Contra-rotating propellers

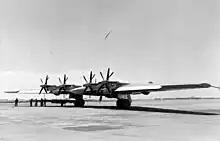
XB-35 Flying Wing showing its quartet of pusher contra-rotating propellers. The option was later discarded due to severe vibration in flight and later changed to traditional single rotating propellers.

In the 1950s, the Soviet Union's Kuznetsov Design Bureau developed the NK-12 turboprop. It drives an eight-blade contra-rotating propeller and, at , it is the most powerful turboprop in service. Four NK-12 engines power the Tupolev Tu-95 "Bear", the only turboprop bomber to enter service, as well as one of the fastest propeller-driven aircraft. The Tu-114, an airliner derivative of the Tu-95, holds the world speed record for propeller aircraft. The Tu-95 was also the first Soviet bomber to have intercontinental range. The Tu-126 AEW aircraft and Tu-142 maritime patrol aircraft are two more NK-12 powered designs derived from the Tu-95.